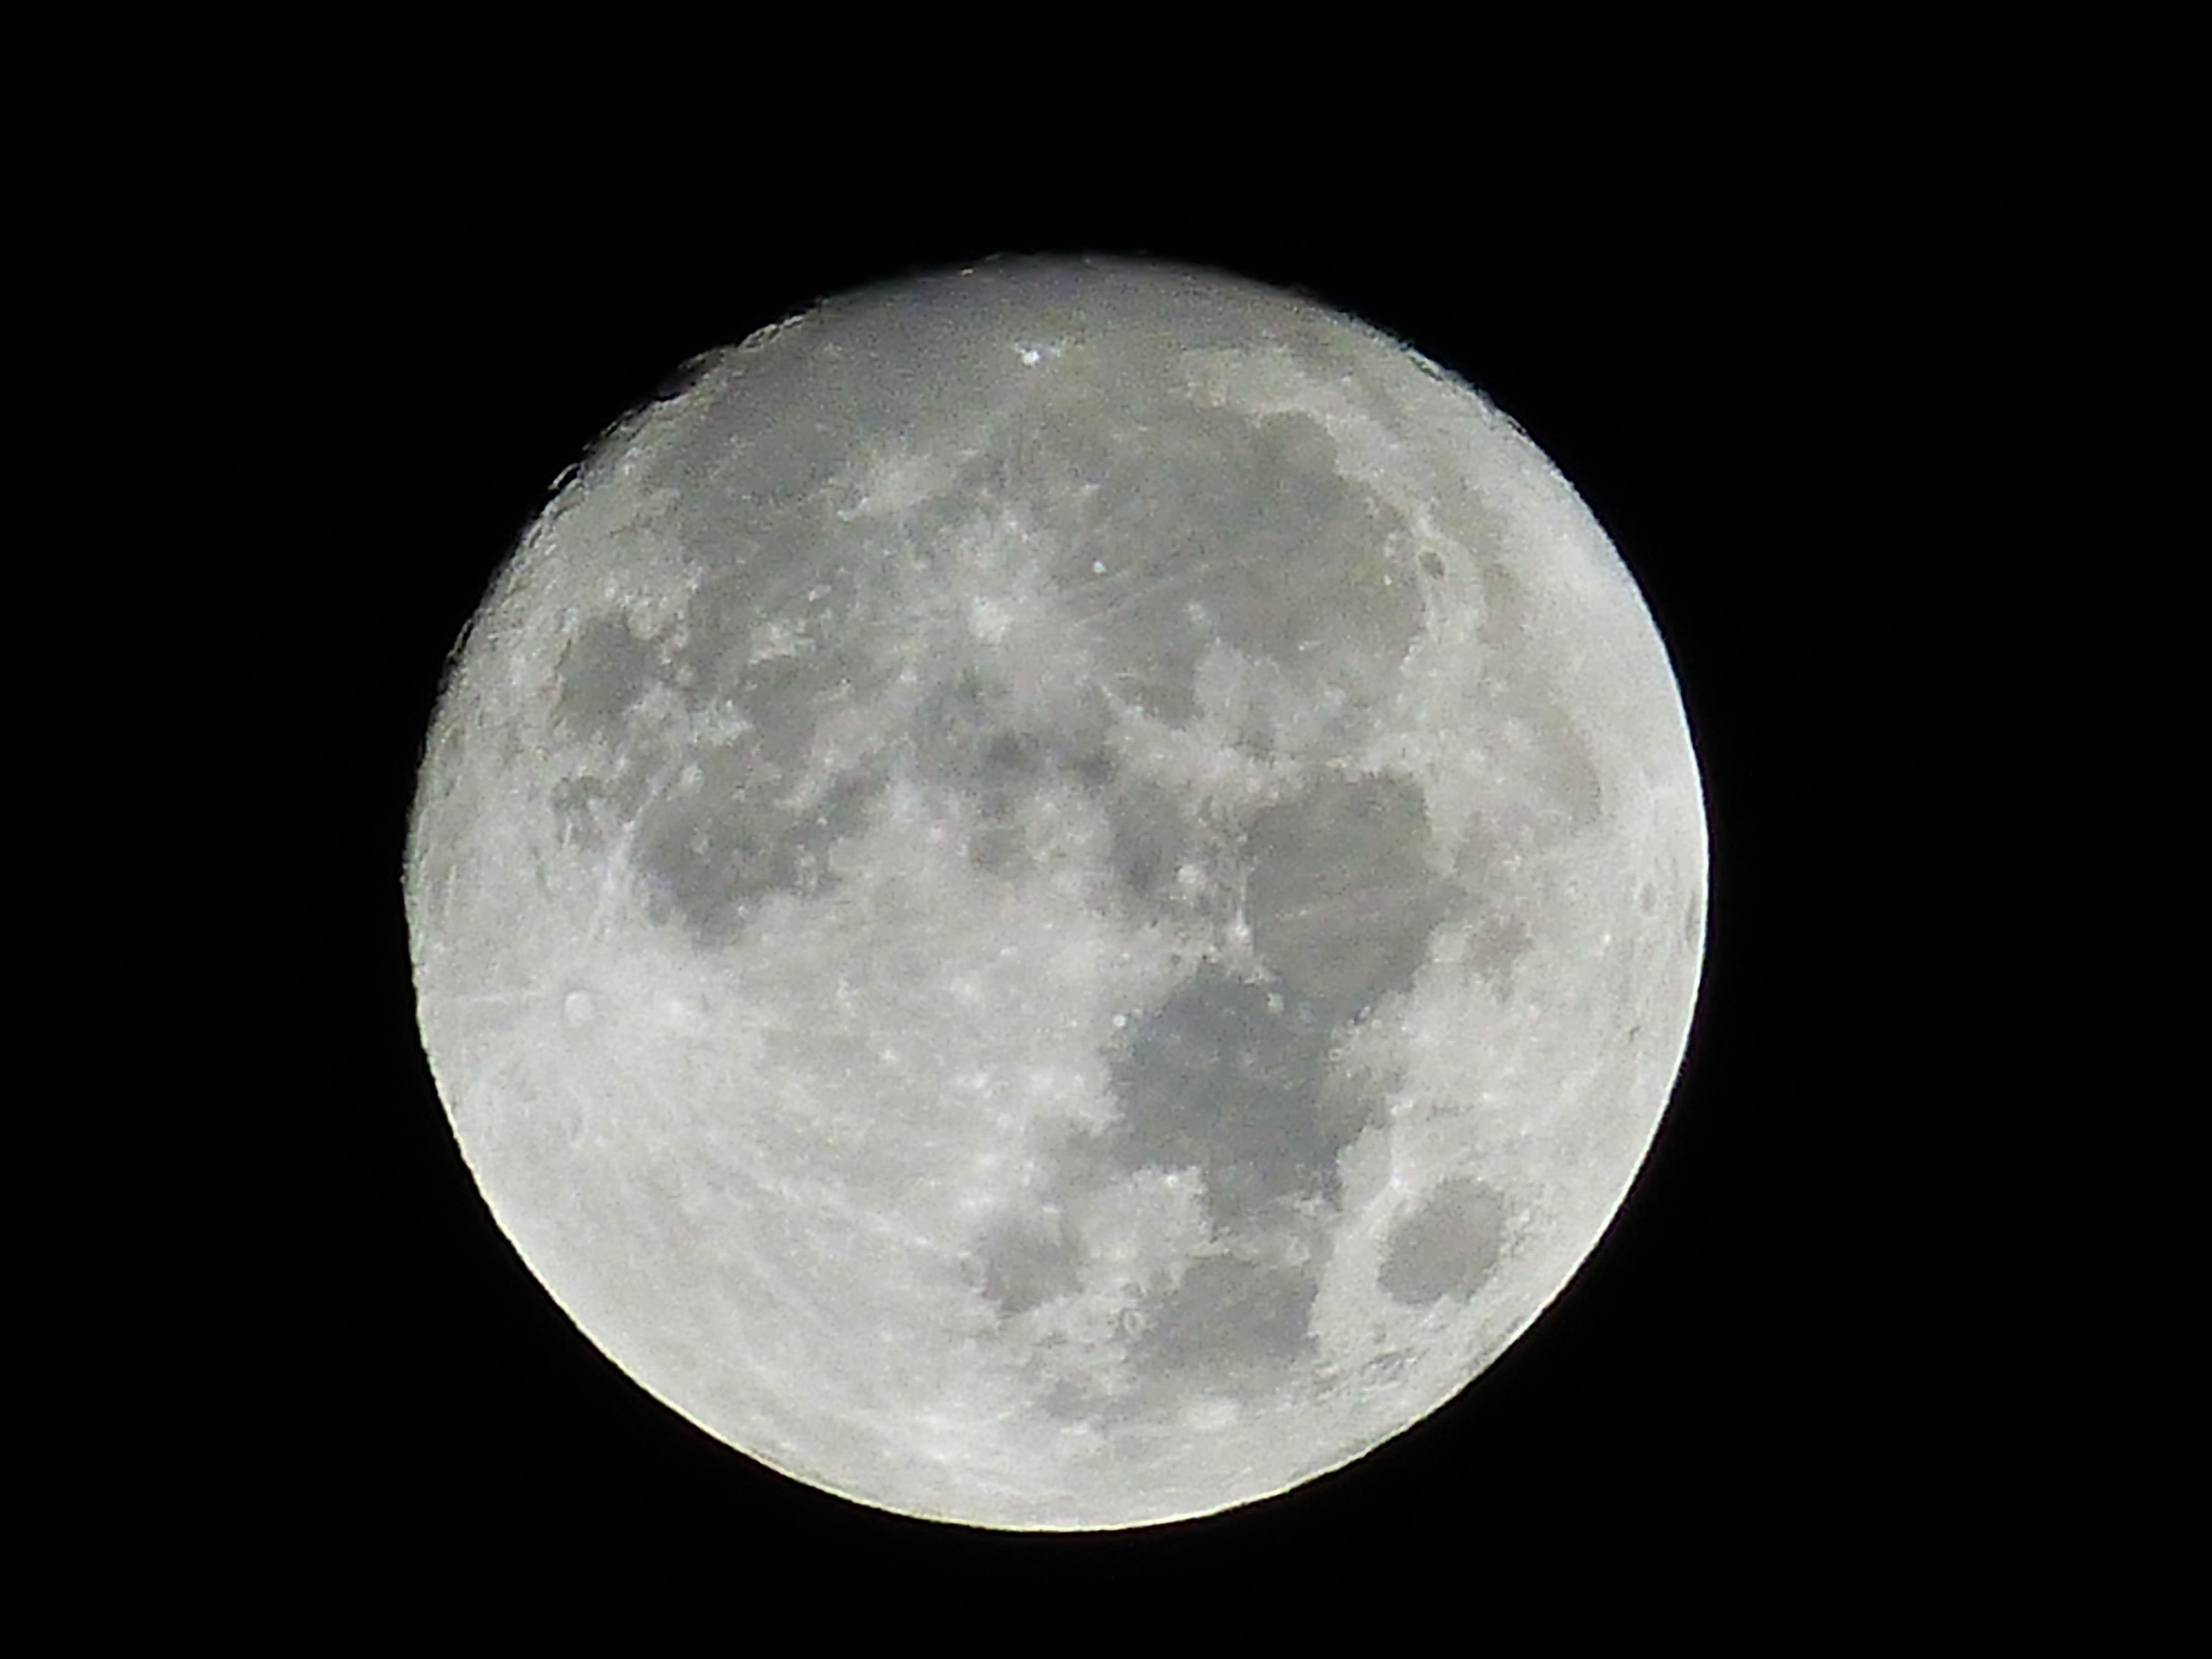
sky, night, atmosphere, mystical, dark, military, space, crater, black, night sky, moon, full moon, moonlight, circle, structures, impact, astronomy, universe, creepy, gloomy, selva marine, lunar surface, moon craters, astronomical object, mare fecunditatis, moon structures, copernicus, mare serenitatis, tycho crater on the moon, mare humorum, military crater, kepler crater, moon landing, moon seas, lunar mare, surface structures, terrae, lunar crater kapadia, copernikus crater on the moon, tycho, tychokrater, lunar crater kepler, mare imbrium, rain sea, sea of joy, mare tranquillitatis, the calm sea, maare crisium, sea of driven, sea of fertility, langrenus crater, langrenus, mare cognitum, known sea, sea of moisture, krimaldi, byrgius, mare nectaris, sea of nectar, mare vaporum, fry the sea, book mare, island sea, mare nubium, aristarchus, aristarchus crater, mare frigoris, the cold sea